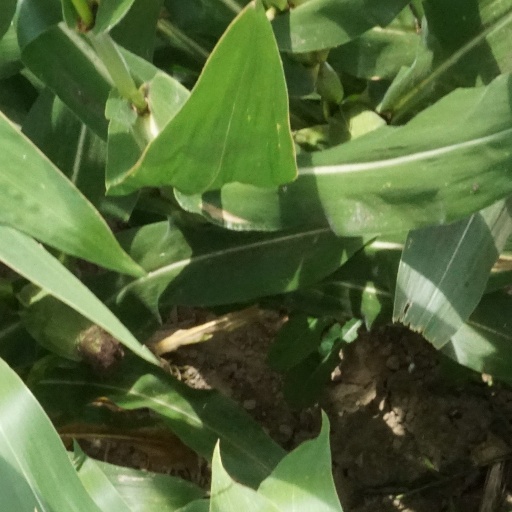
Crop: maize; corn